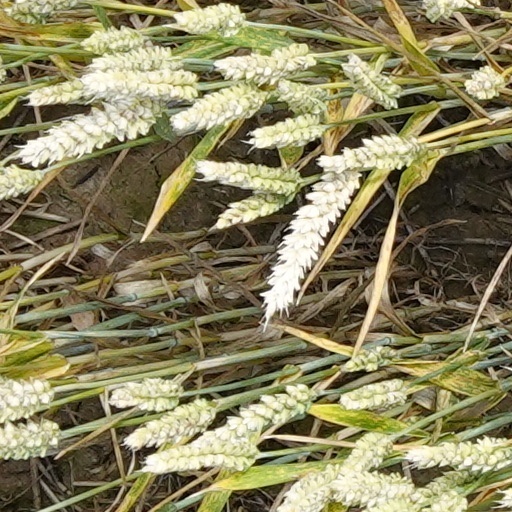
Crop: wheat